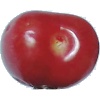
Label: Cherry 2